Battle Riot II

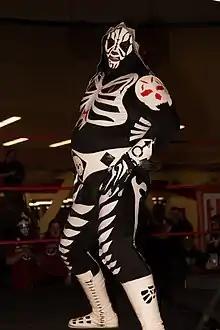
L. A. Park won the 2019 Battle Riot match to earn the Golden Ticket.

The main event was the namesake Battle Riot match, where the winner would earn a World Heavyweight Championship opportunity at any time and any place of his choosing within six months. Maxwell Jacob Friedman was the #1 entrant and Dan Severn was the #2 entrant. Teddy Hart was supposed to be the #16 entrant but he was unable to compete due to concussion suffered from the earlier attack by MJF. The #23 entrant Jacob Fatu attacked several of the competitors along with his Contra Unit teammates Josef Samael and Simon Gotch and poured gas on them which led to the security escorting Fatu away from the ring thus removing him from the match. The assault by Contra Unit allowed MJF to pin Jimmy Yuta, Rey Horus and Kotto Brazil in quick succession. The #26, #27 and #28 entrants were Santana, Ortiz and Konnan respectively. The three members of The Latin American Exchange brawled with The Hart Foundation, which resulted in Brian Pillman Jr. eliminating Santana and Ortiz and a brawl between Harts and LAX led Konnan to leave the ring. The final four participants were L. A. Park (#30), Alexander Hammerstone (#34), Sami Callihan (#35) and Mance Warner (#39). Warner and Hammerstone brawled with each other on the apron and Warner knocked him to eliminate. Hammerstone would then be eliminated by Callihan. Park nailed Callihan with a backbreaker and a spear and then tossed him over the top rope to win the Battle Riot and earn the Golden Ticket.